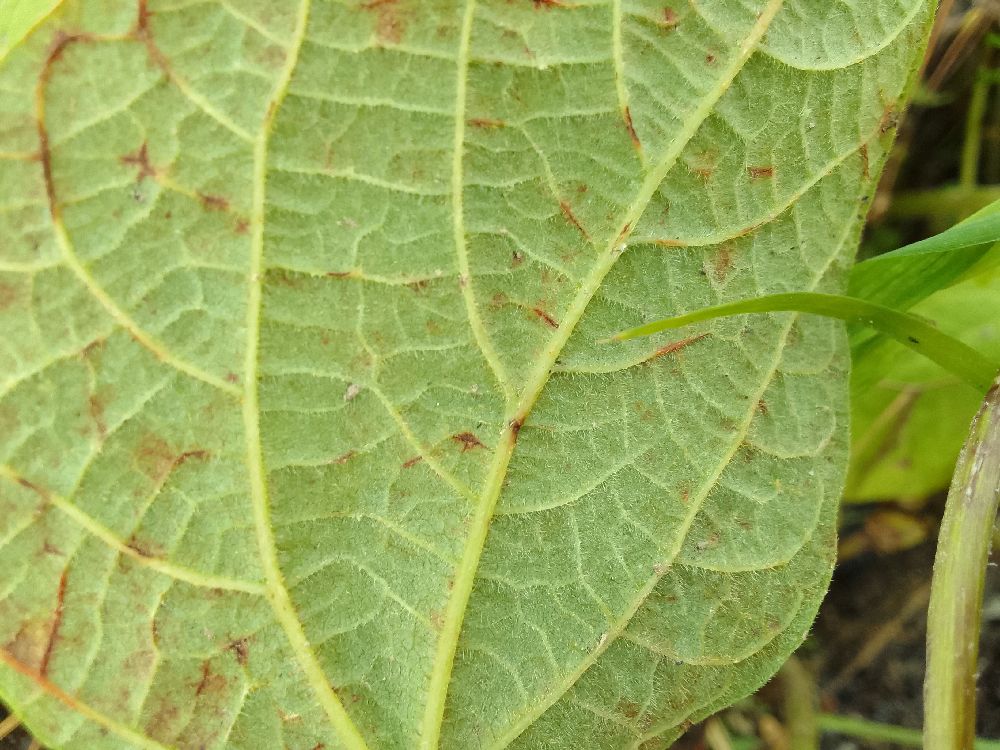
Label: anthracnose